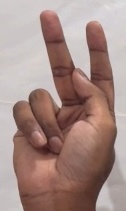
ASL sign: K